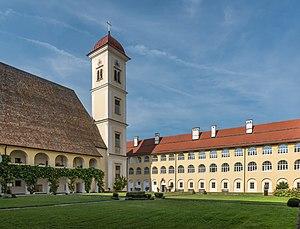
Sankt Georgen am Längsee est une commune autrichienne du district de Sankt Veit an der Glan en Carinthie.